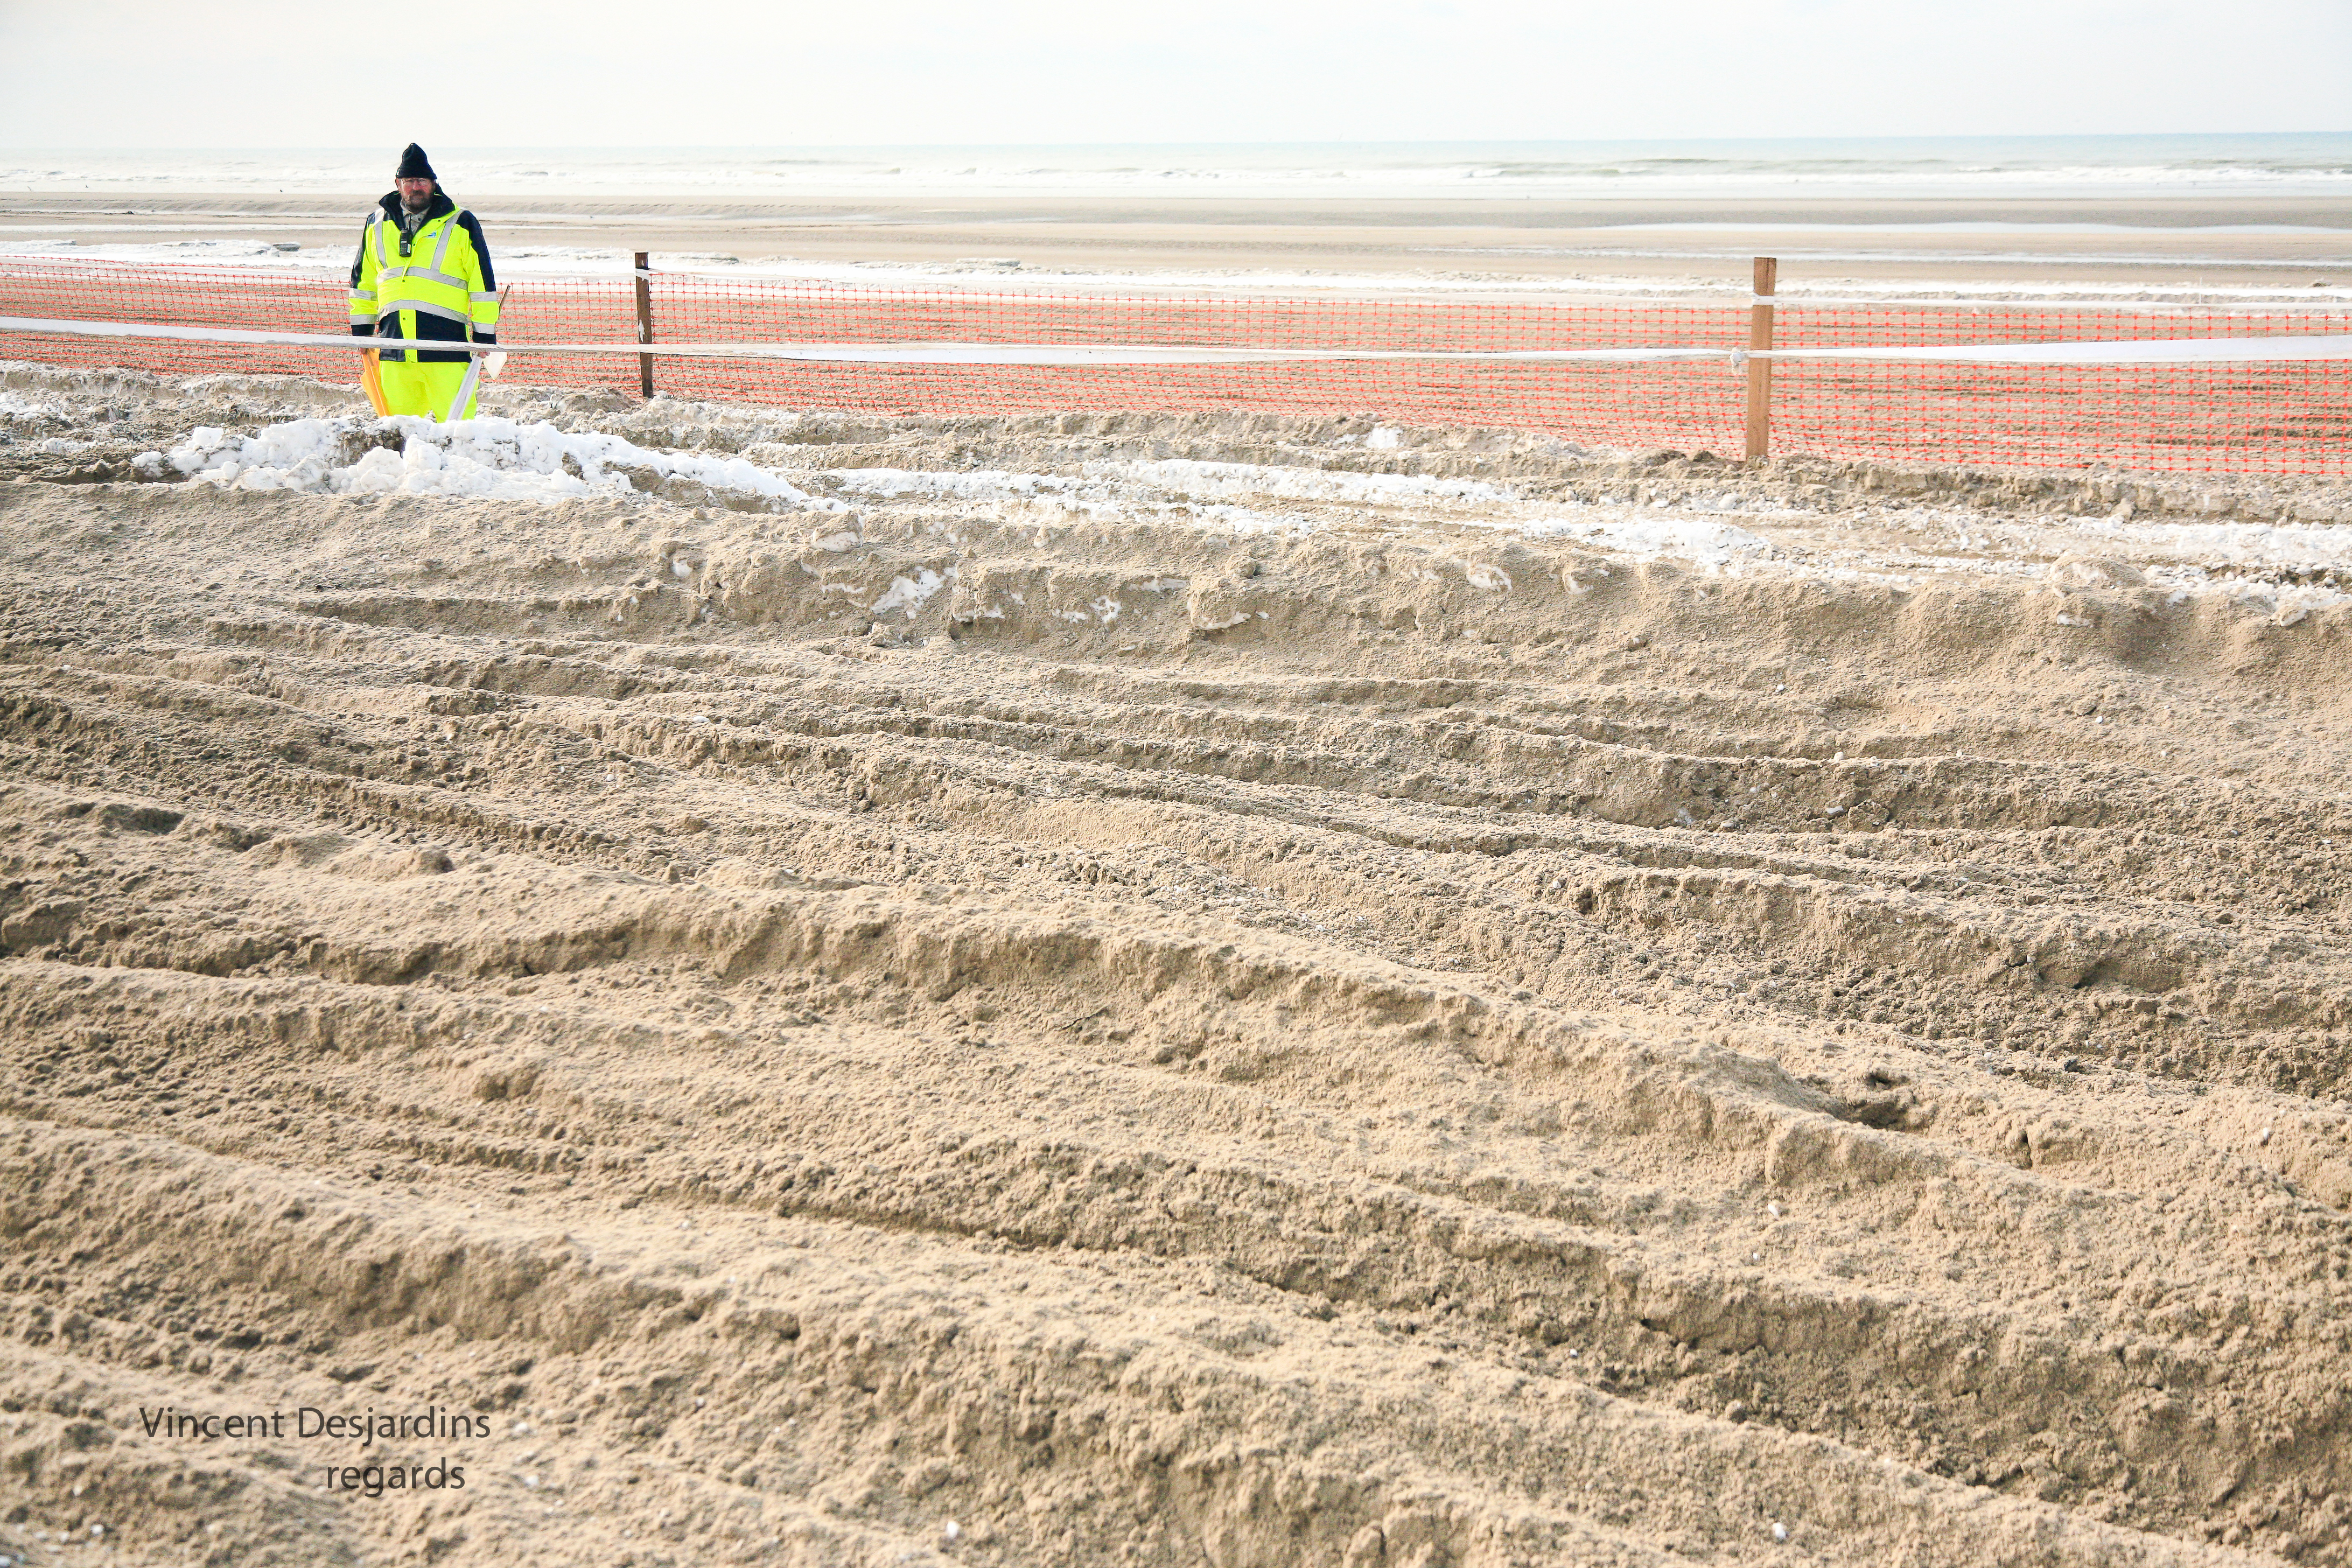
beach, sand, trail, field, france, motocross, soil, plage, moto, motorcross, canon5d, enduro, ef24105mmf4lisusm, pasdecalais, cotedopale, stellaplage, enduropale, spectateur, commissaire, commissairedecourse, mudflat, grass family